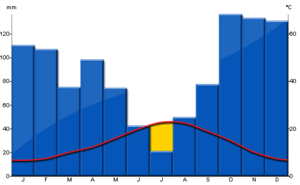
Diagramme ombrothermique de la ville de saint-Pons-de-Thomières
Saint-Pons-de-Thomières, est une commune française située dans le département de l'Hérault en région Occitanie.